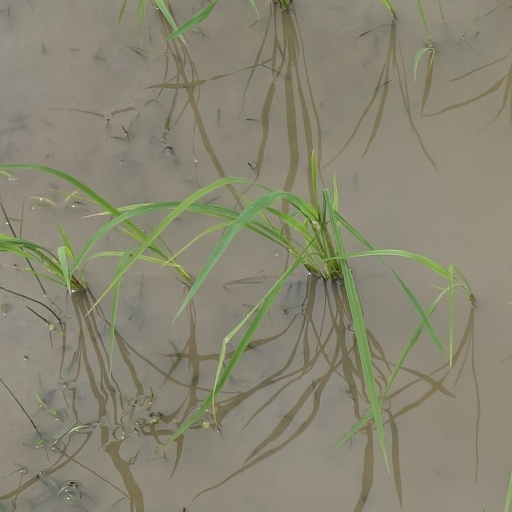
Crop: rice